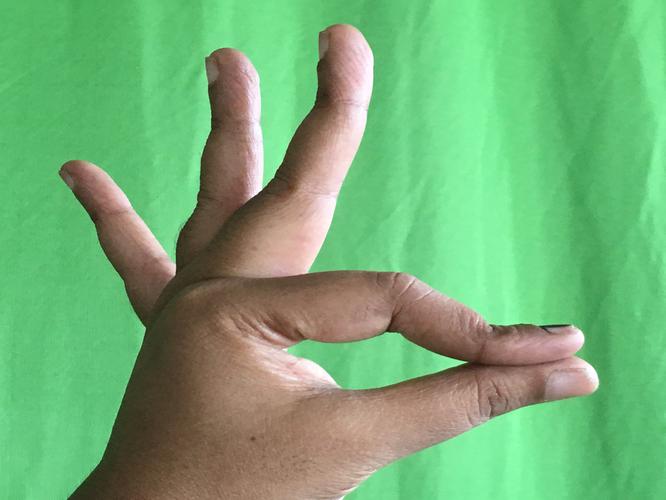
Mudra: Hamsasyam
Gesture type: single_hand